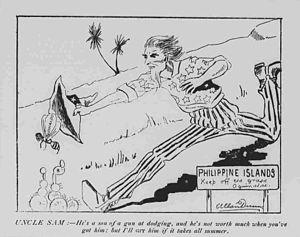
L'Impérialisme occidental en Asie, tel qu'il est présenté dans cet article concerne le long processus de colonisation effectué par les Occidentaux dans ce qui a d'abord été appelé les Indes orientales. Celui-ci a débuté au début du XVᵉ siècle par la recherche de routes commerciales menant à la Chine qui ont conduit directement aux Grandes découvertes et l'introduction des prémices de la guerre moderne dans ce qu'on appelait alors l'Extrême-Orient. En début du XVIᵉ siècle les nombreuses expéditions commerciales ont considérablement élargi l'influence de l'Europe occidentale et le développement du commerce des épices. La présence de l'Europe occidentale à travers leurs empires coloniaux et de l'impérialisme en Asie dura plus de six siècles, et se termina officiellement avec l'indépendance du Timor oriental en 2002, dernière colonie de l'Empire colonial portugais. La colonisation introduisit les concepts occidentaux de Nation et de l'État plurinational.